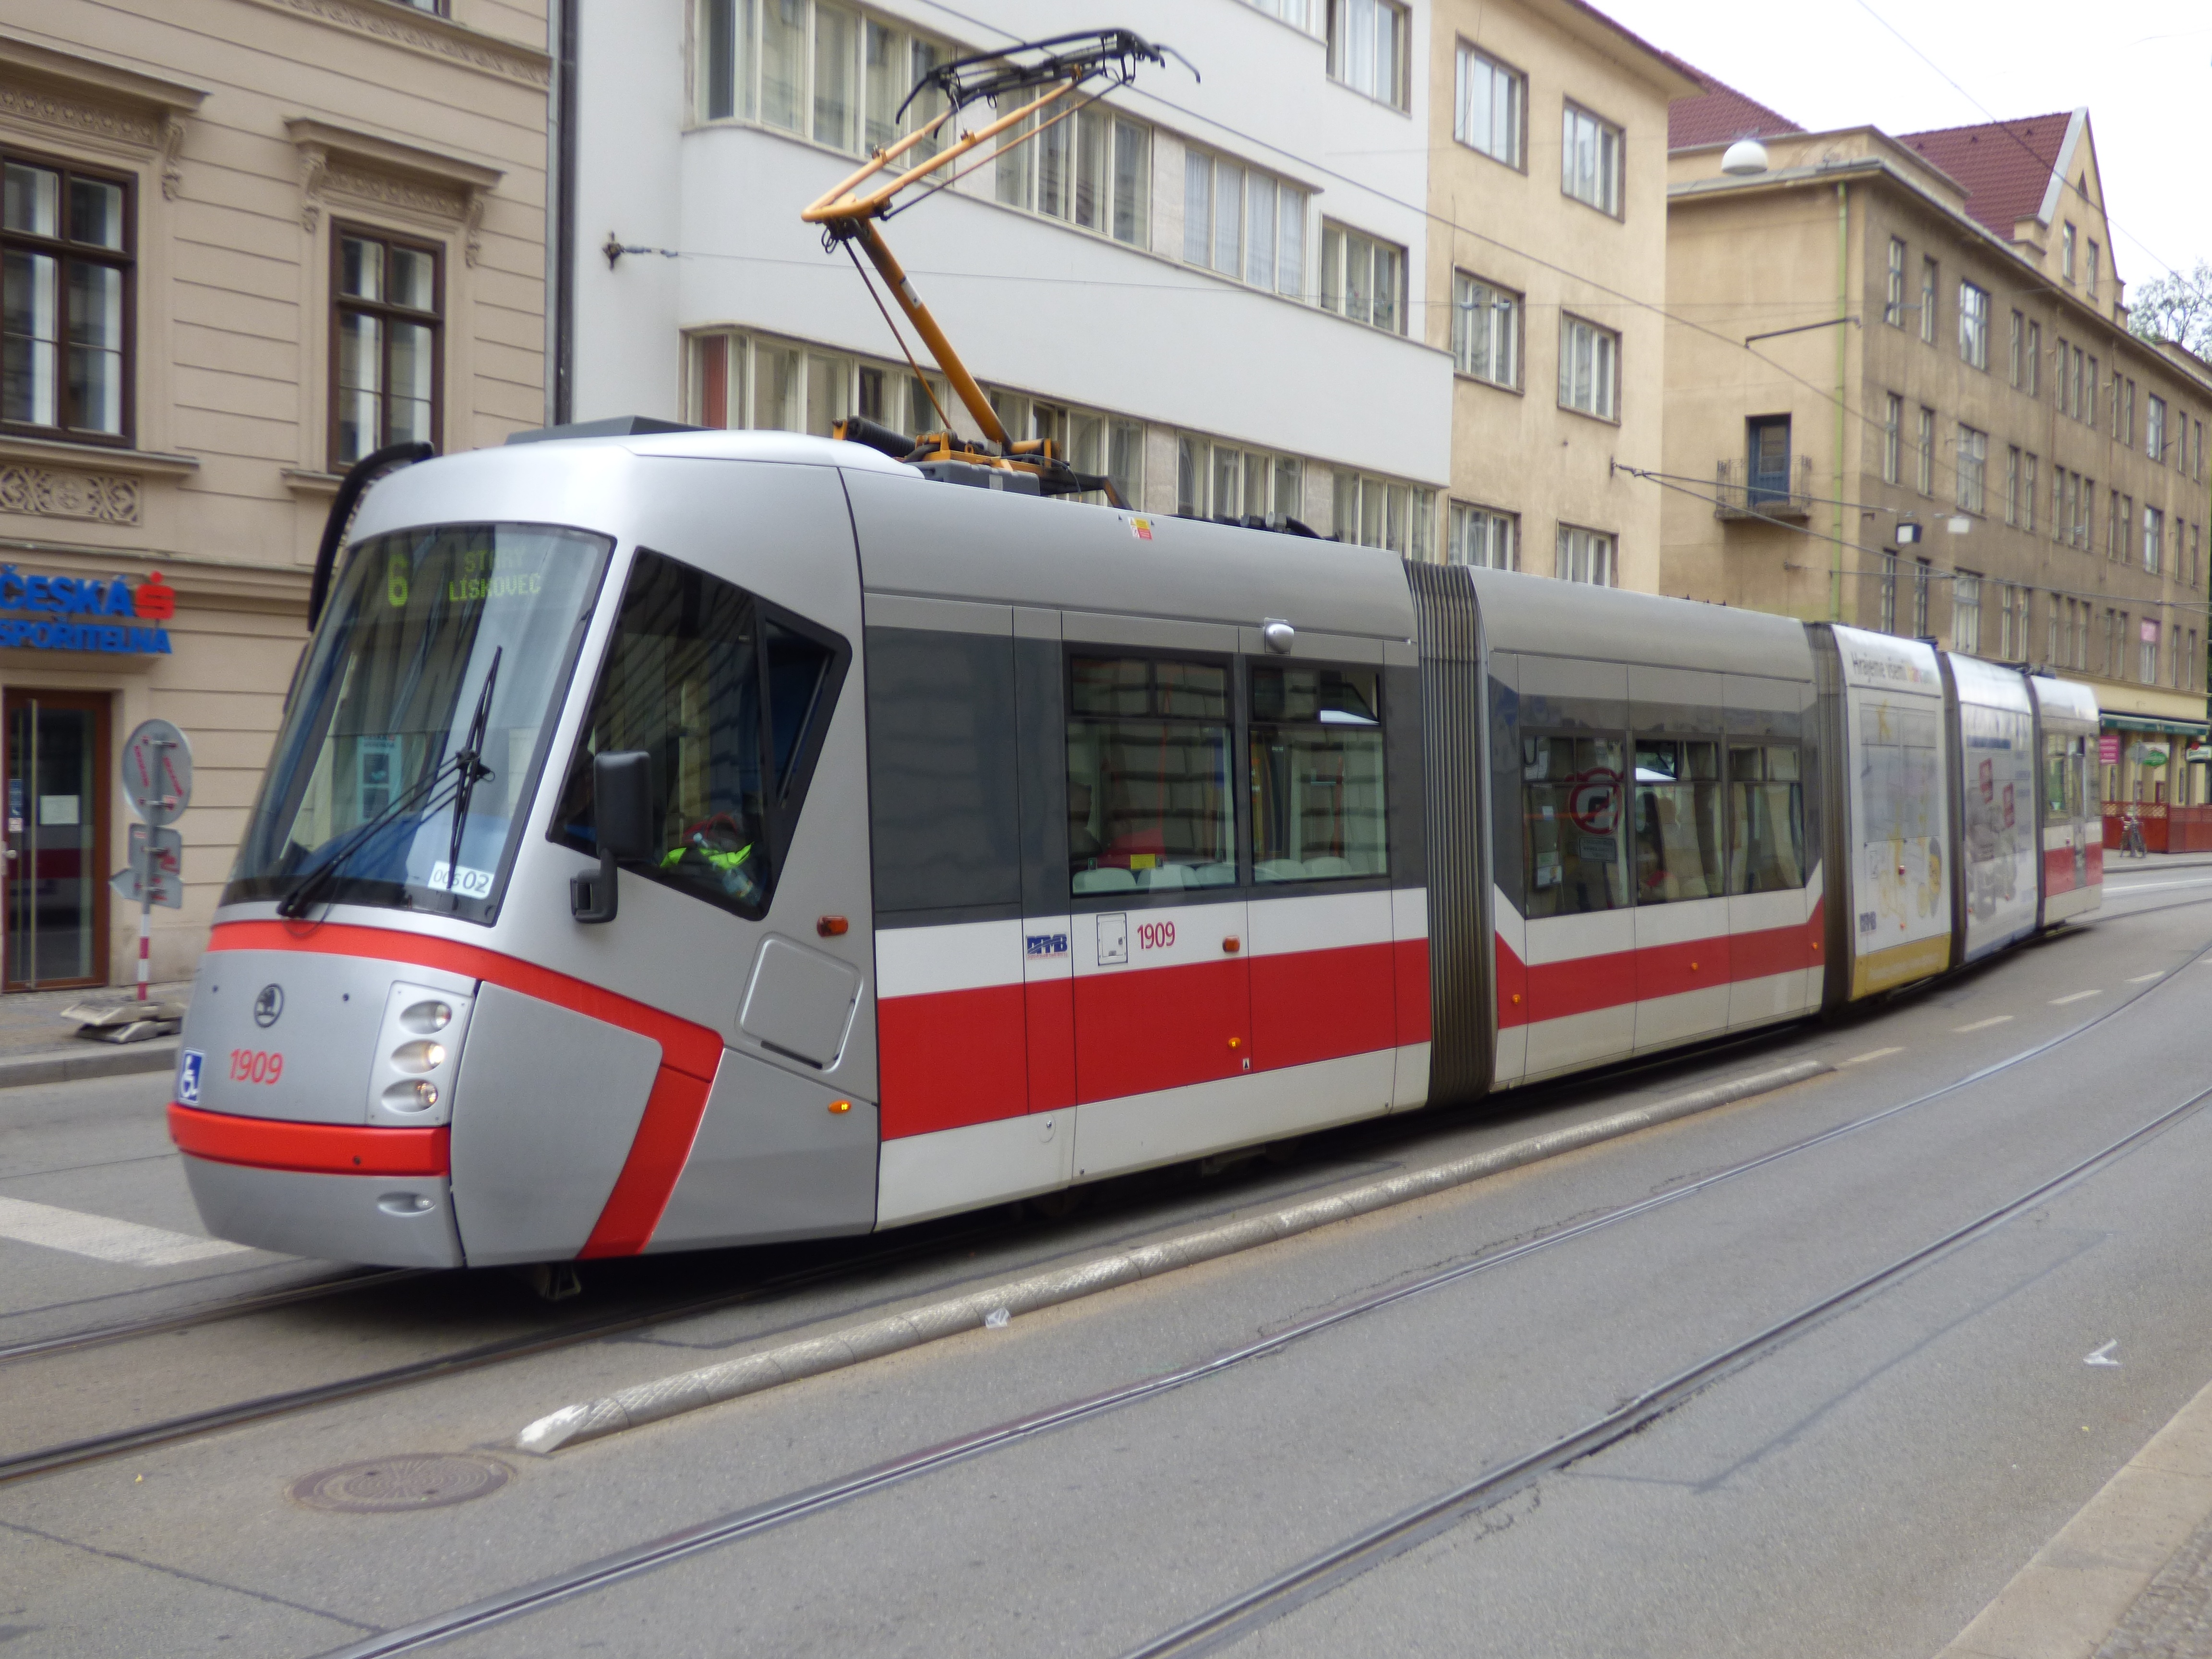
street, travel, tram, transport, vehicle, drive, horse, communication, public transport, package, tracks, rails, way, traction, the vehicle, land vehicle, mode of transport, rolling stock, metropolitan area